Górnik Wałbrzych (basketball)

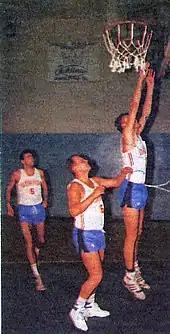
Players of Górnik Wałbrzych in 1990

Górnik was founded in 1946. The most famous departments - basketball and football, were opened in the same year. The basketball team in 1956 won promotion to the Division I, and in 1970 it appeared for the first time in the Polish top flight. Best years for Górnik's basketball team were the 1980s. In 1981, Górnik was Polish league runner-up, in 1982 it won its first championship. That season, club legend Mieczysław Młynarski set the single-game league record by scoring 90 points in a 133–109 win over Pogoń Szczecin. In 1983 and 1986, the club was a runner-up again. Górnik won its second Polish league title in 1988.